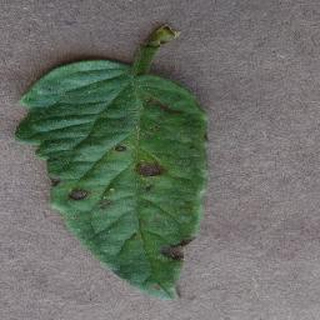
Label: tomato_early_blight